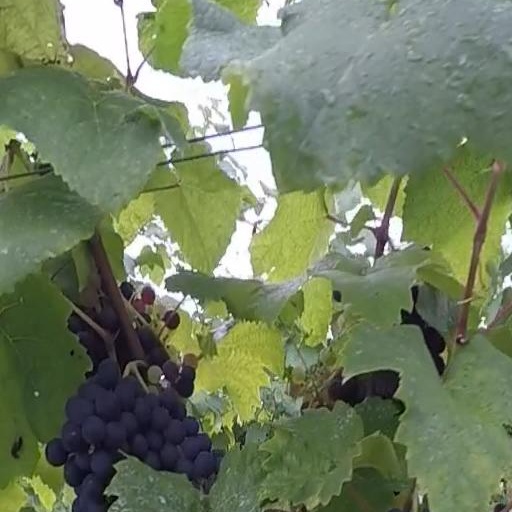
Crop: grape